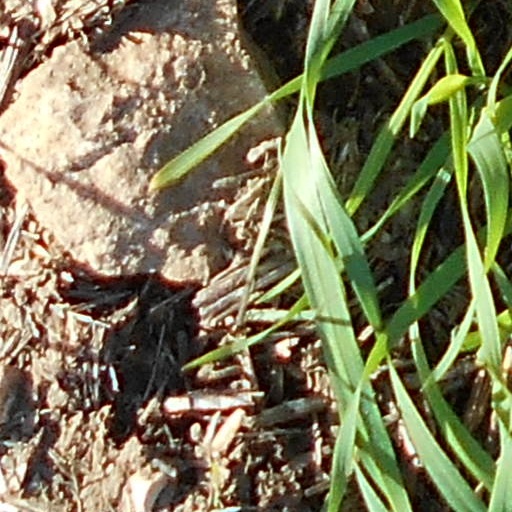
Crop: wheat